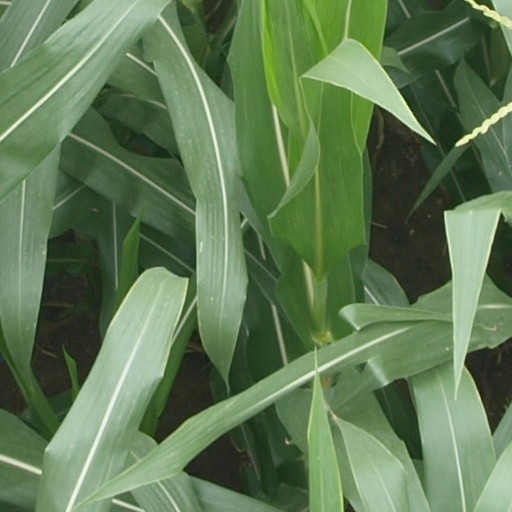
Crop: maize; corn